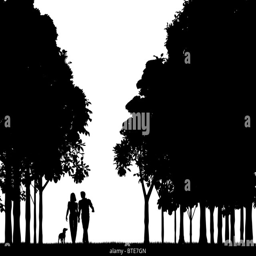
illustrated silhouette of a couple walking through a wood